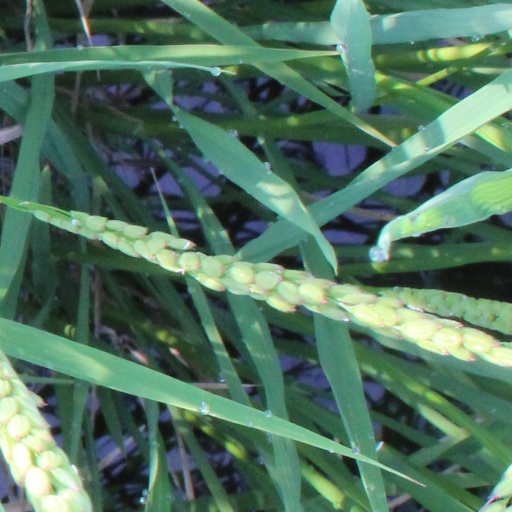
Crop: rice